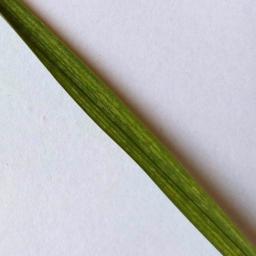
Label: Rice___Healthy